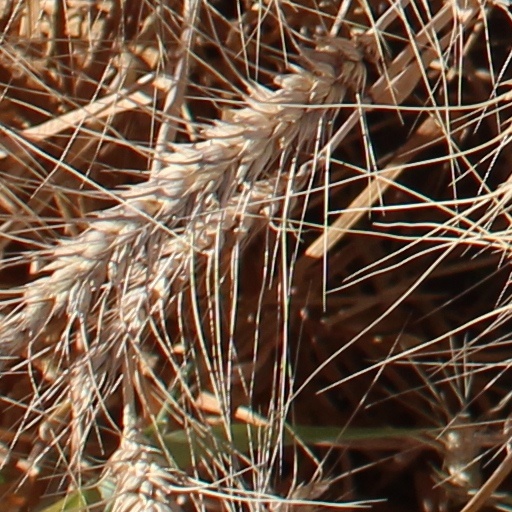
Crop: wheat